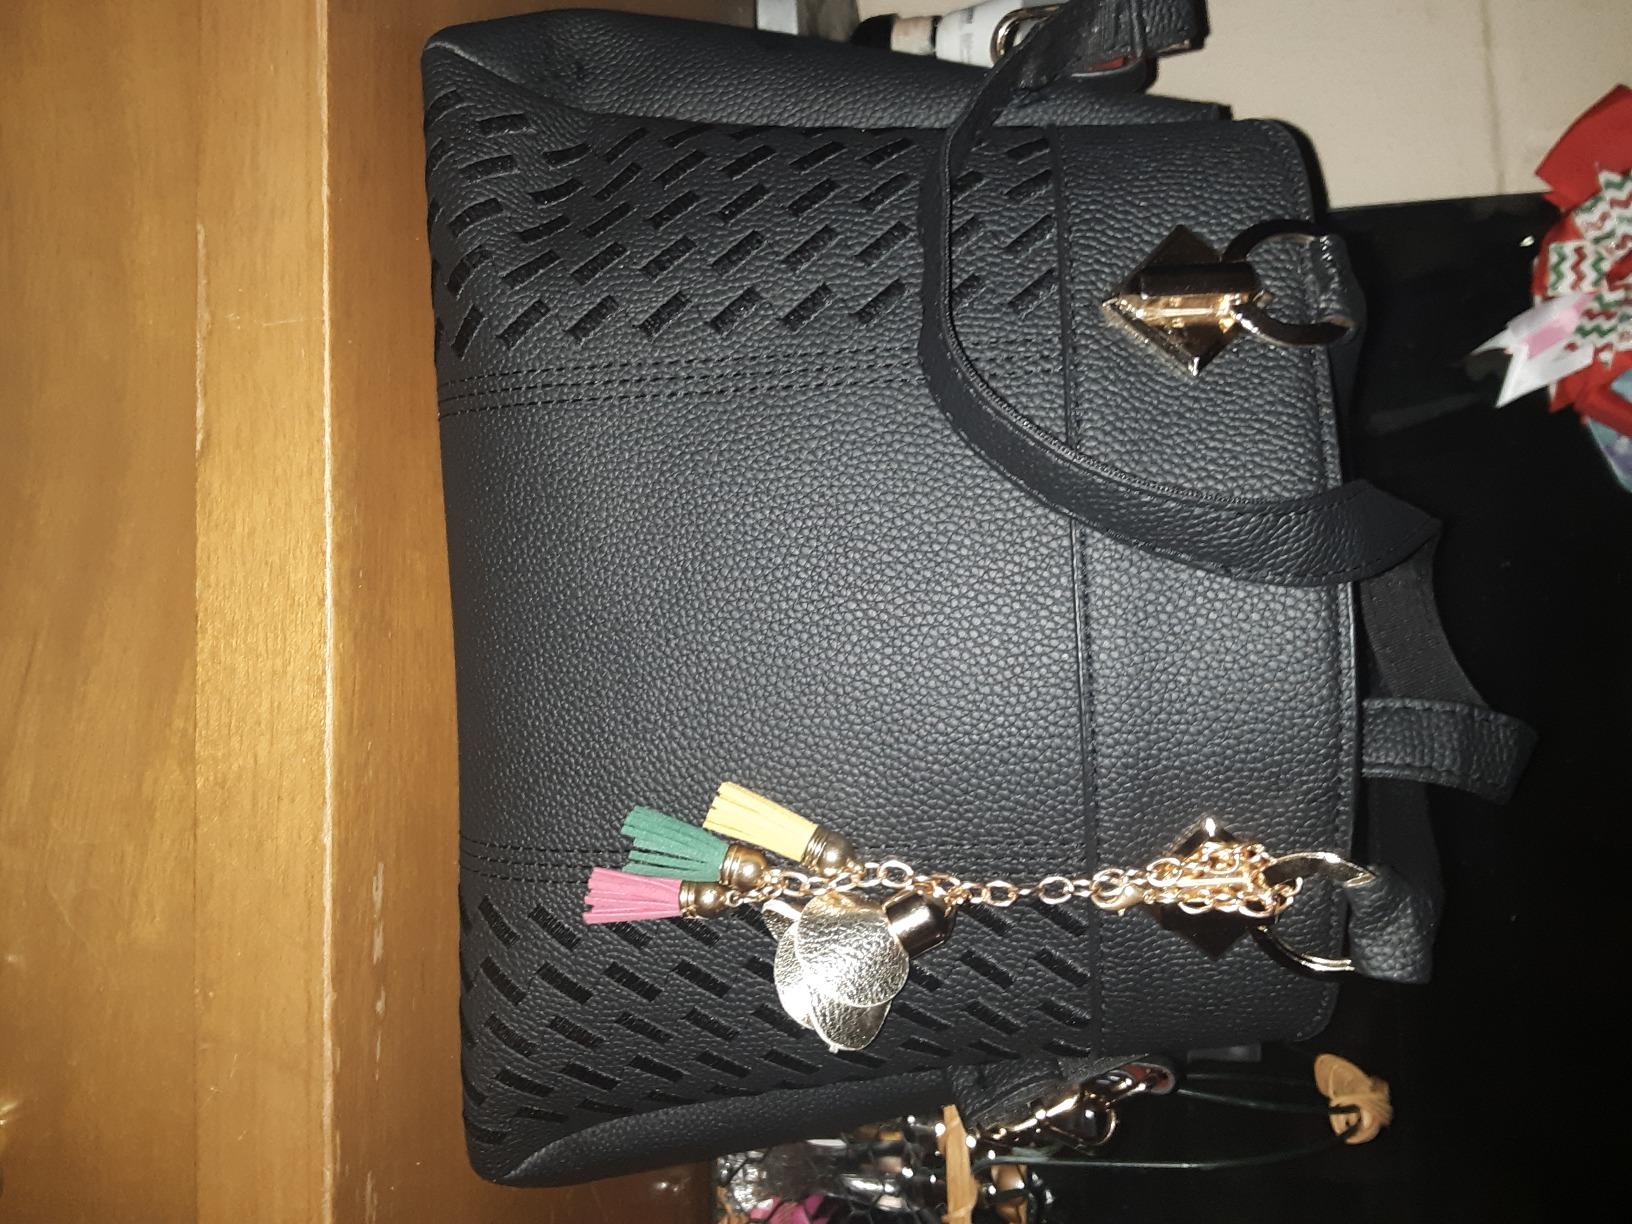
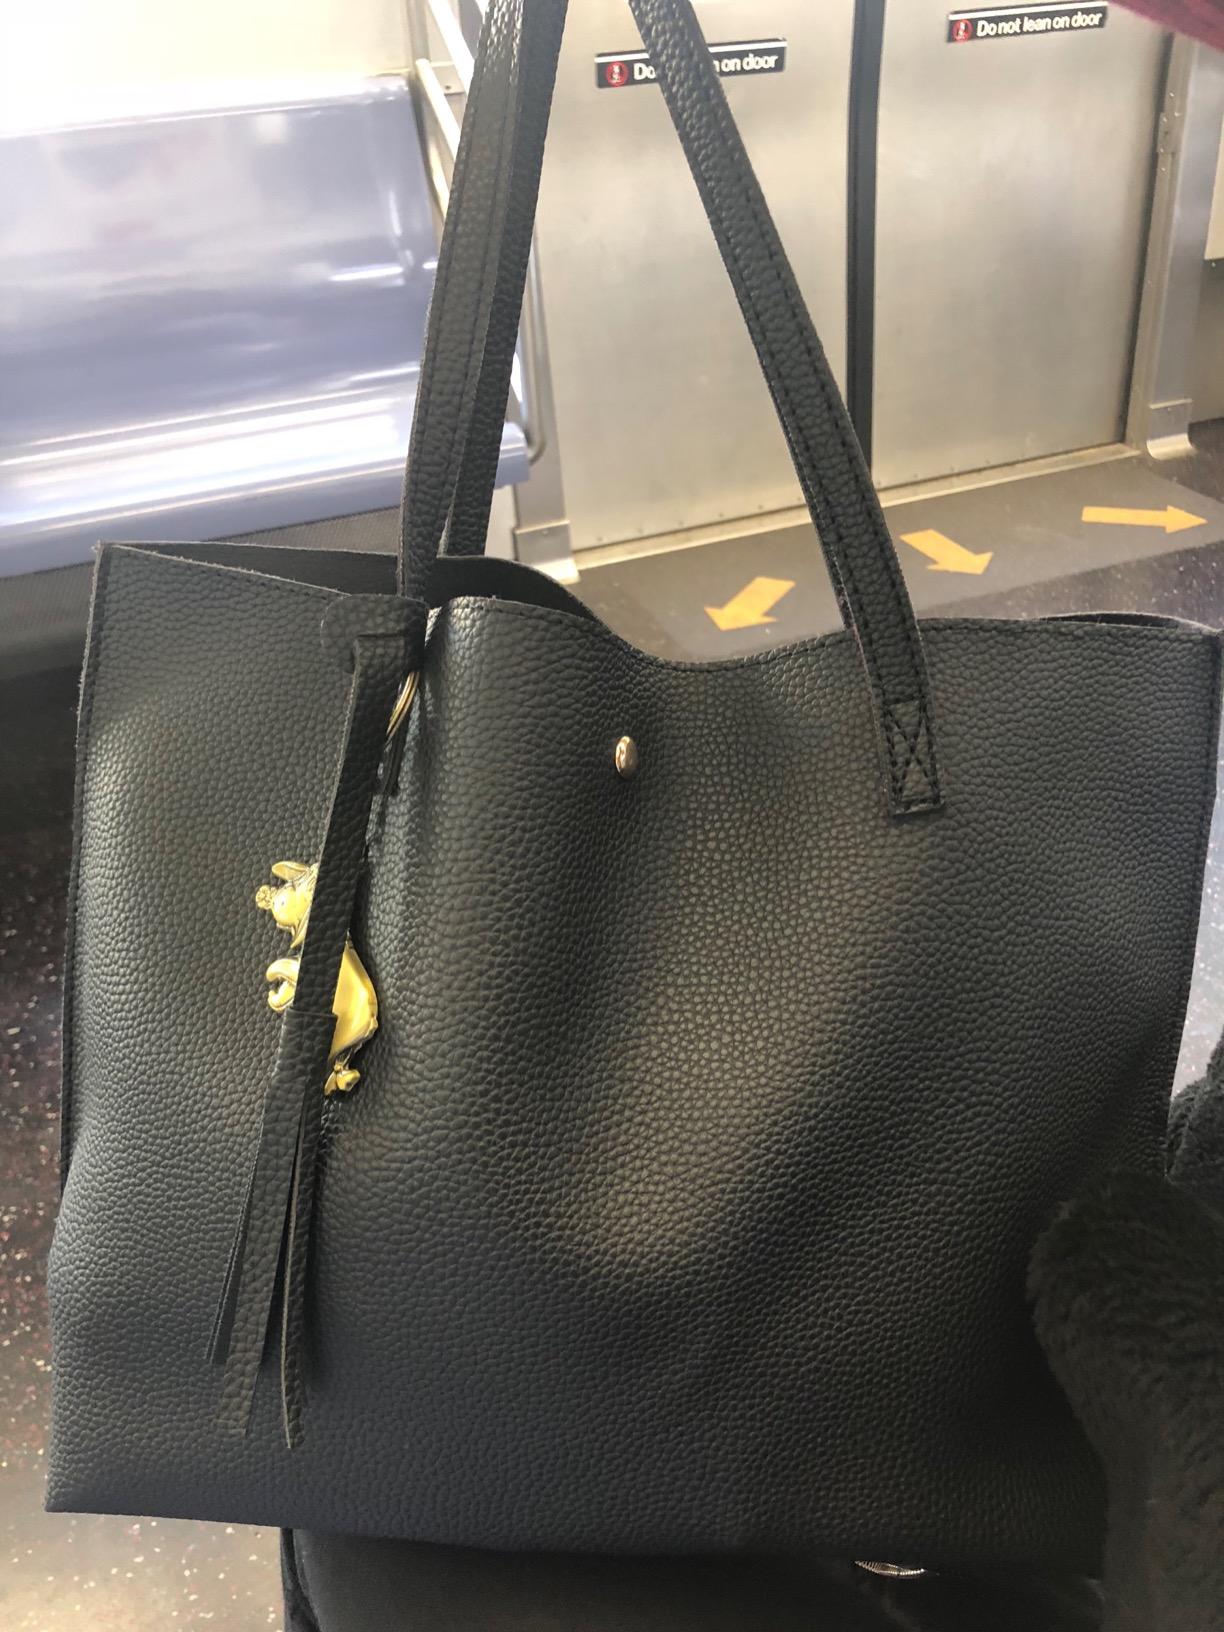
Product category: accessories_handbag
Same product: no